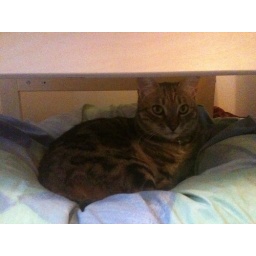
Sitting under the chair in the study on a beanbag like a good boy